Pre-modern human migration

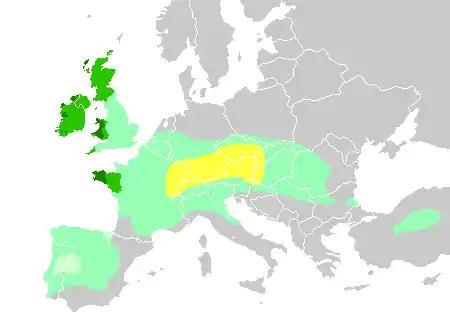
Celtic expansion in Europe, 6th–3rd century BC

The proposed Indo-European migration has variously been dated to the end of the Neolithic (Marija Gimbutas: Corded Ware culture, Yamna culture, Kurgan culture), the early Neolithic (Colin Renfrew: Starčevo-Körös, Linearbandkeramic) and the late Palaeolithic (Marcel Otte, Paleolithic continuity theory).